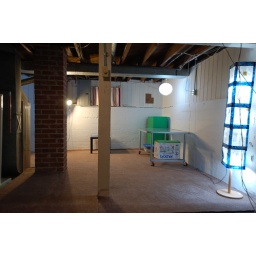
Q suggested a room screen for around the water heater, which will work wonders for blocking the ugly stuff.